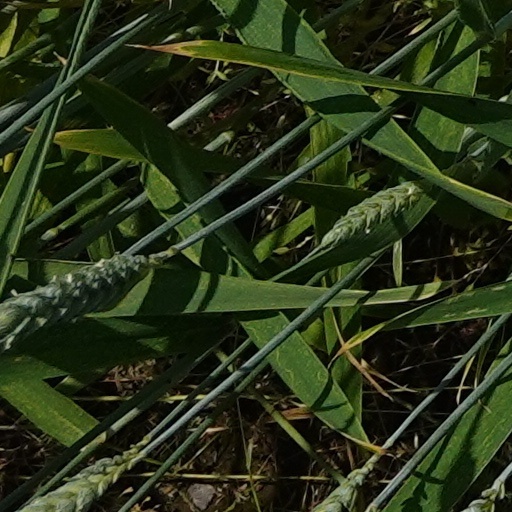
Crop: wheat